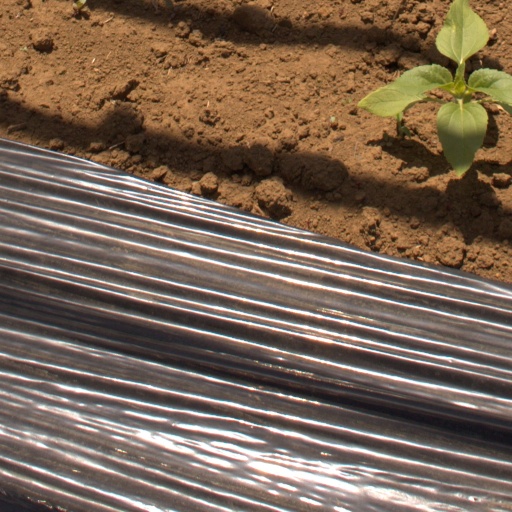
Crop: Jerusalem artichoke